Barbara Sutteer

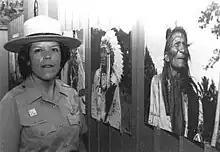
Barbara Sutteer Booher, National Park Service History Collection

Sutteer worked for the Federal Aviation Administration and then for the Bureau of Indian Affairs in Alaska. She worked on the National Park Service's Alaska Task Force. Sutteer worked for the Bureau of Indian Affairs for 17 years. Sutteer acted as a liaison between the Bureau of Land Management and the Bureau of Indian Affairs as an allotment coordinator in 1986.